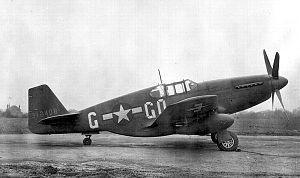
La Royal Air Force Greenham Common ou RAF Greenham Common est une ancienne base aérienne de la Royal Air Force dans le Berkshire, en Angleterre. L'aérodrome était au sud-est de Newbury, Berkshire, à environ 55 milles à l'Ouest de Londres.